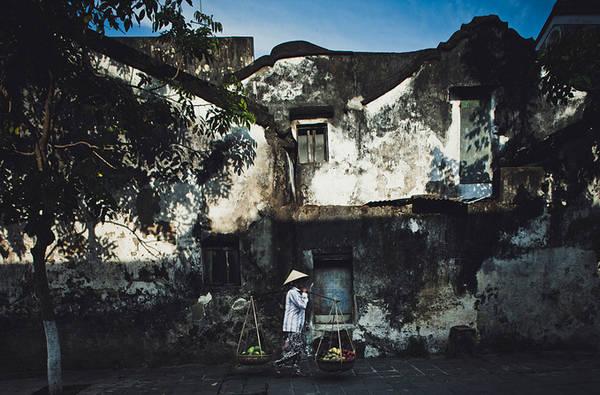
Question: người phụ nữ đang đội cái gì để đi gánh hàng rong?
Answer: người phụ nữ đang đội cái nón lá để đi gánh hàng rong